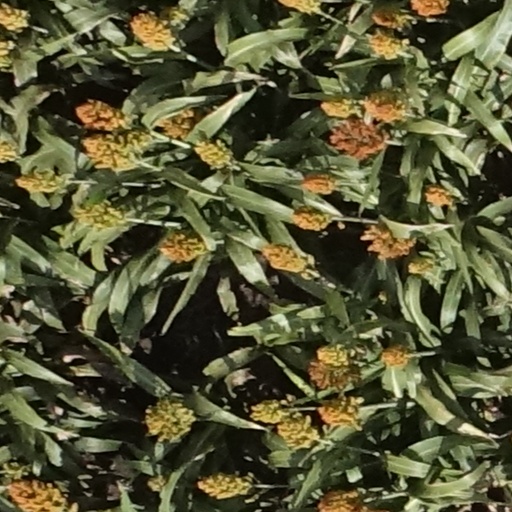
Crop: sorghum